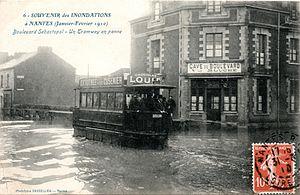
Tramway Mékarski à air comprimé à Nantes pendant les inondations de 1910 Carte postale ancienne
L’ancien tramway de Nantes est le premier réseau de tramway de la ville de Nantes. Il a existé entre 1879, date de mise en service de la première ligne, et 1958, date de fermeture définitive du réseau. Nantes a été la première ville de France à se doter d'un système de tramway à propulsion mécanique, les autres réseaux étant constitués de tramways tirés par des chevaux. Les premiers trams nantais fonctionnent à l'air comprimé, et le réseau est progressivement électrifié à partir de 1913.